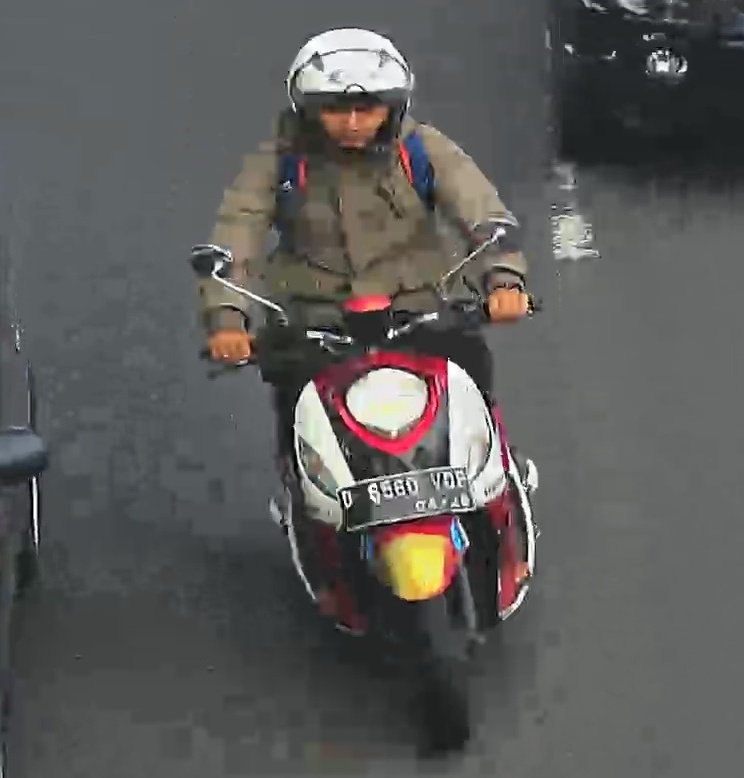
person-with-helmet: 1
person-without-helmet: 0